American logistics in the Western Allied invasion of Germany

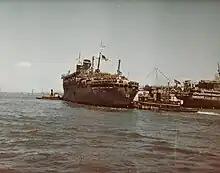

Patton's chief artillery officer, Brigadier General Edward T. "Molly" Williams, had proposed using artillery observation aircraft to move troops across the Rhine. A trial was undertaken, which demonstrated that a hundred light aircraft could transport a battalion in two hours, but the appearance of the Luftwaffe over the crossing site caused the idea to be abandoned.